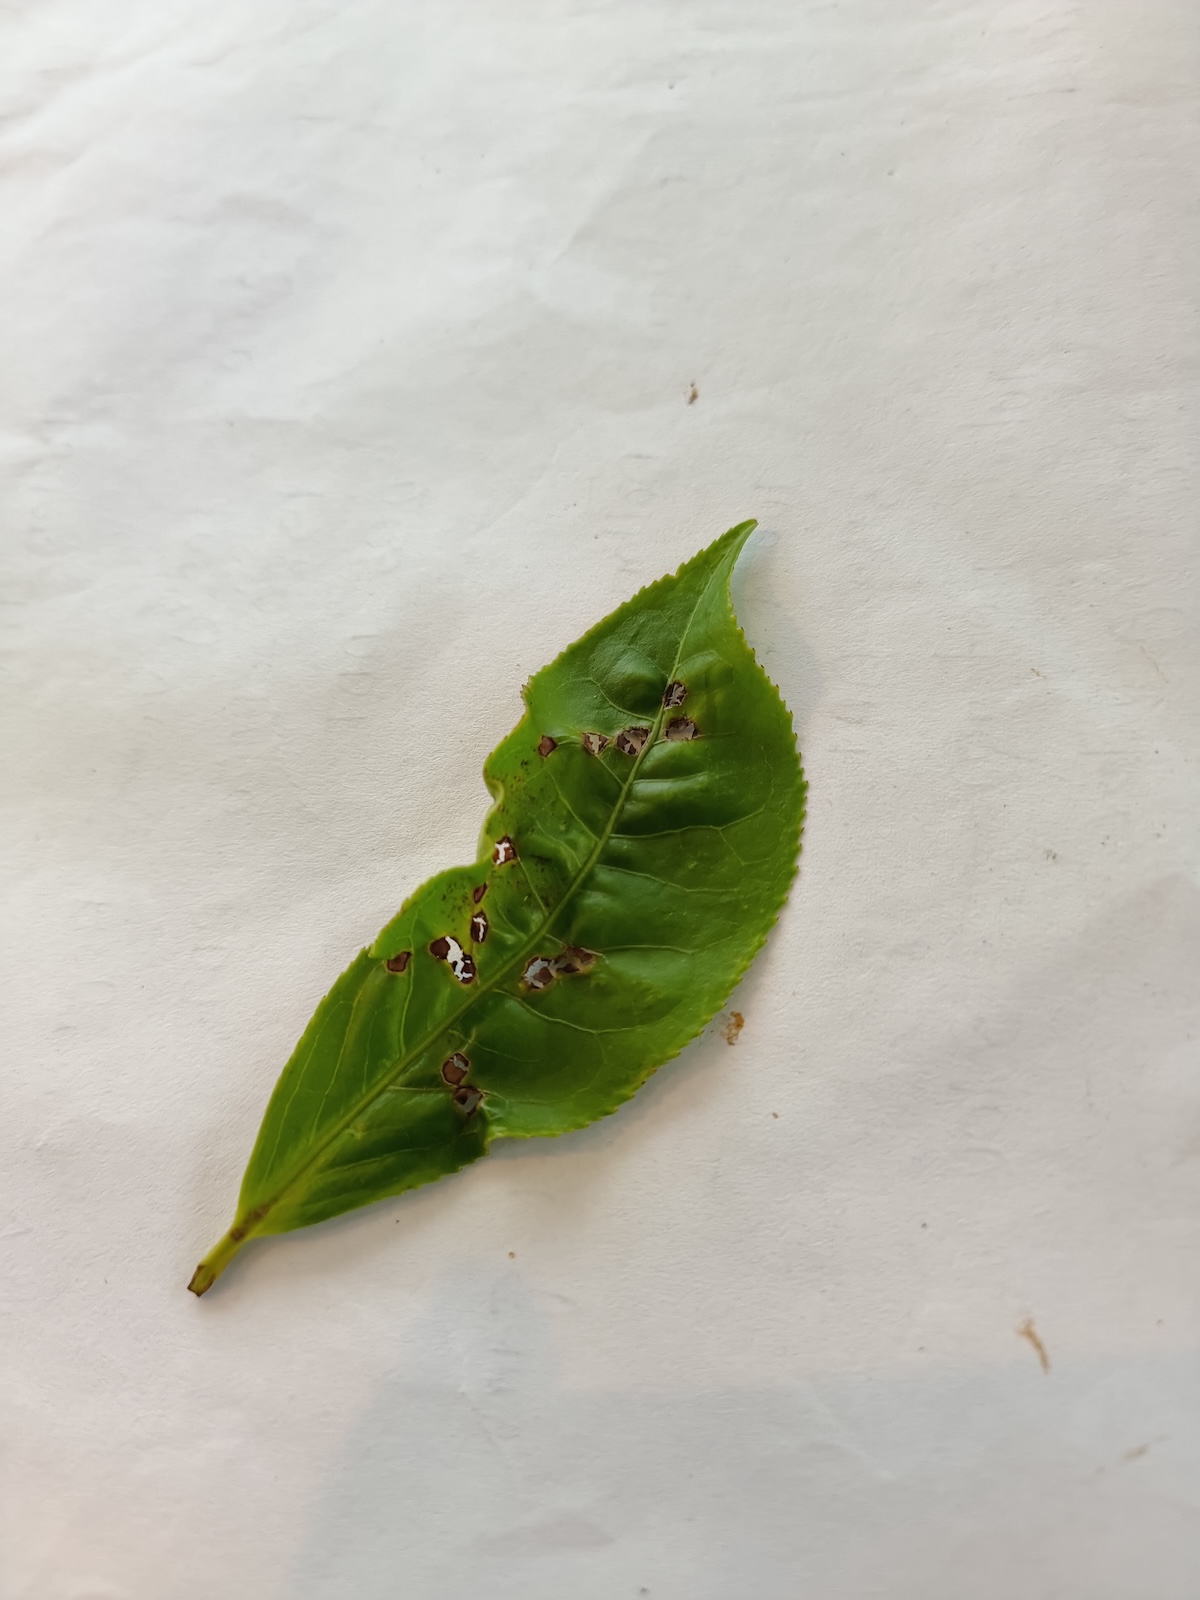
Label: Green mirid bug